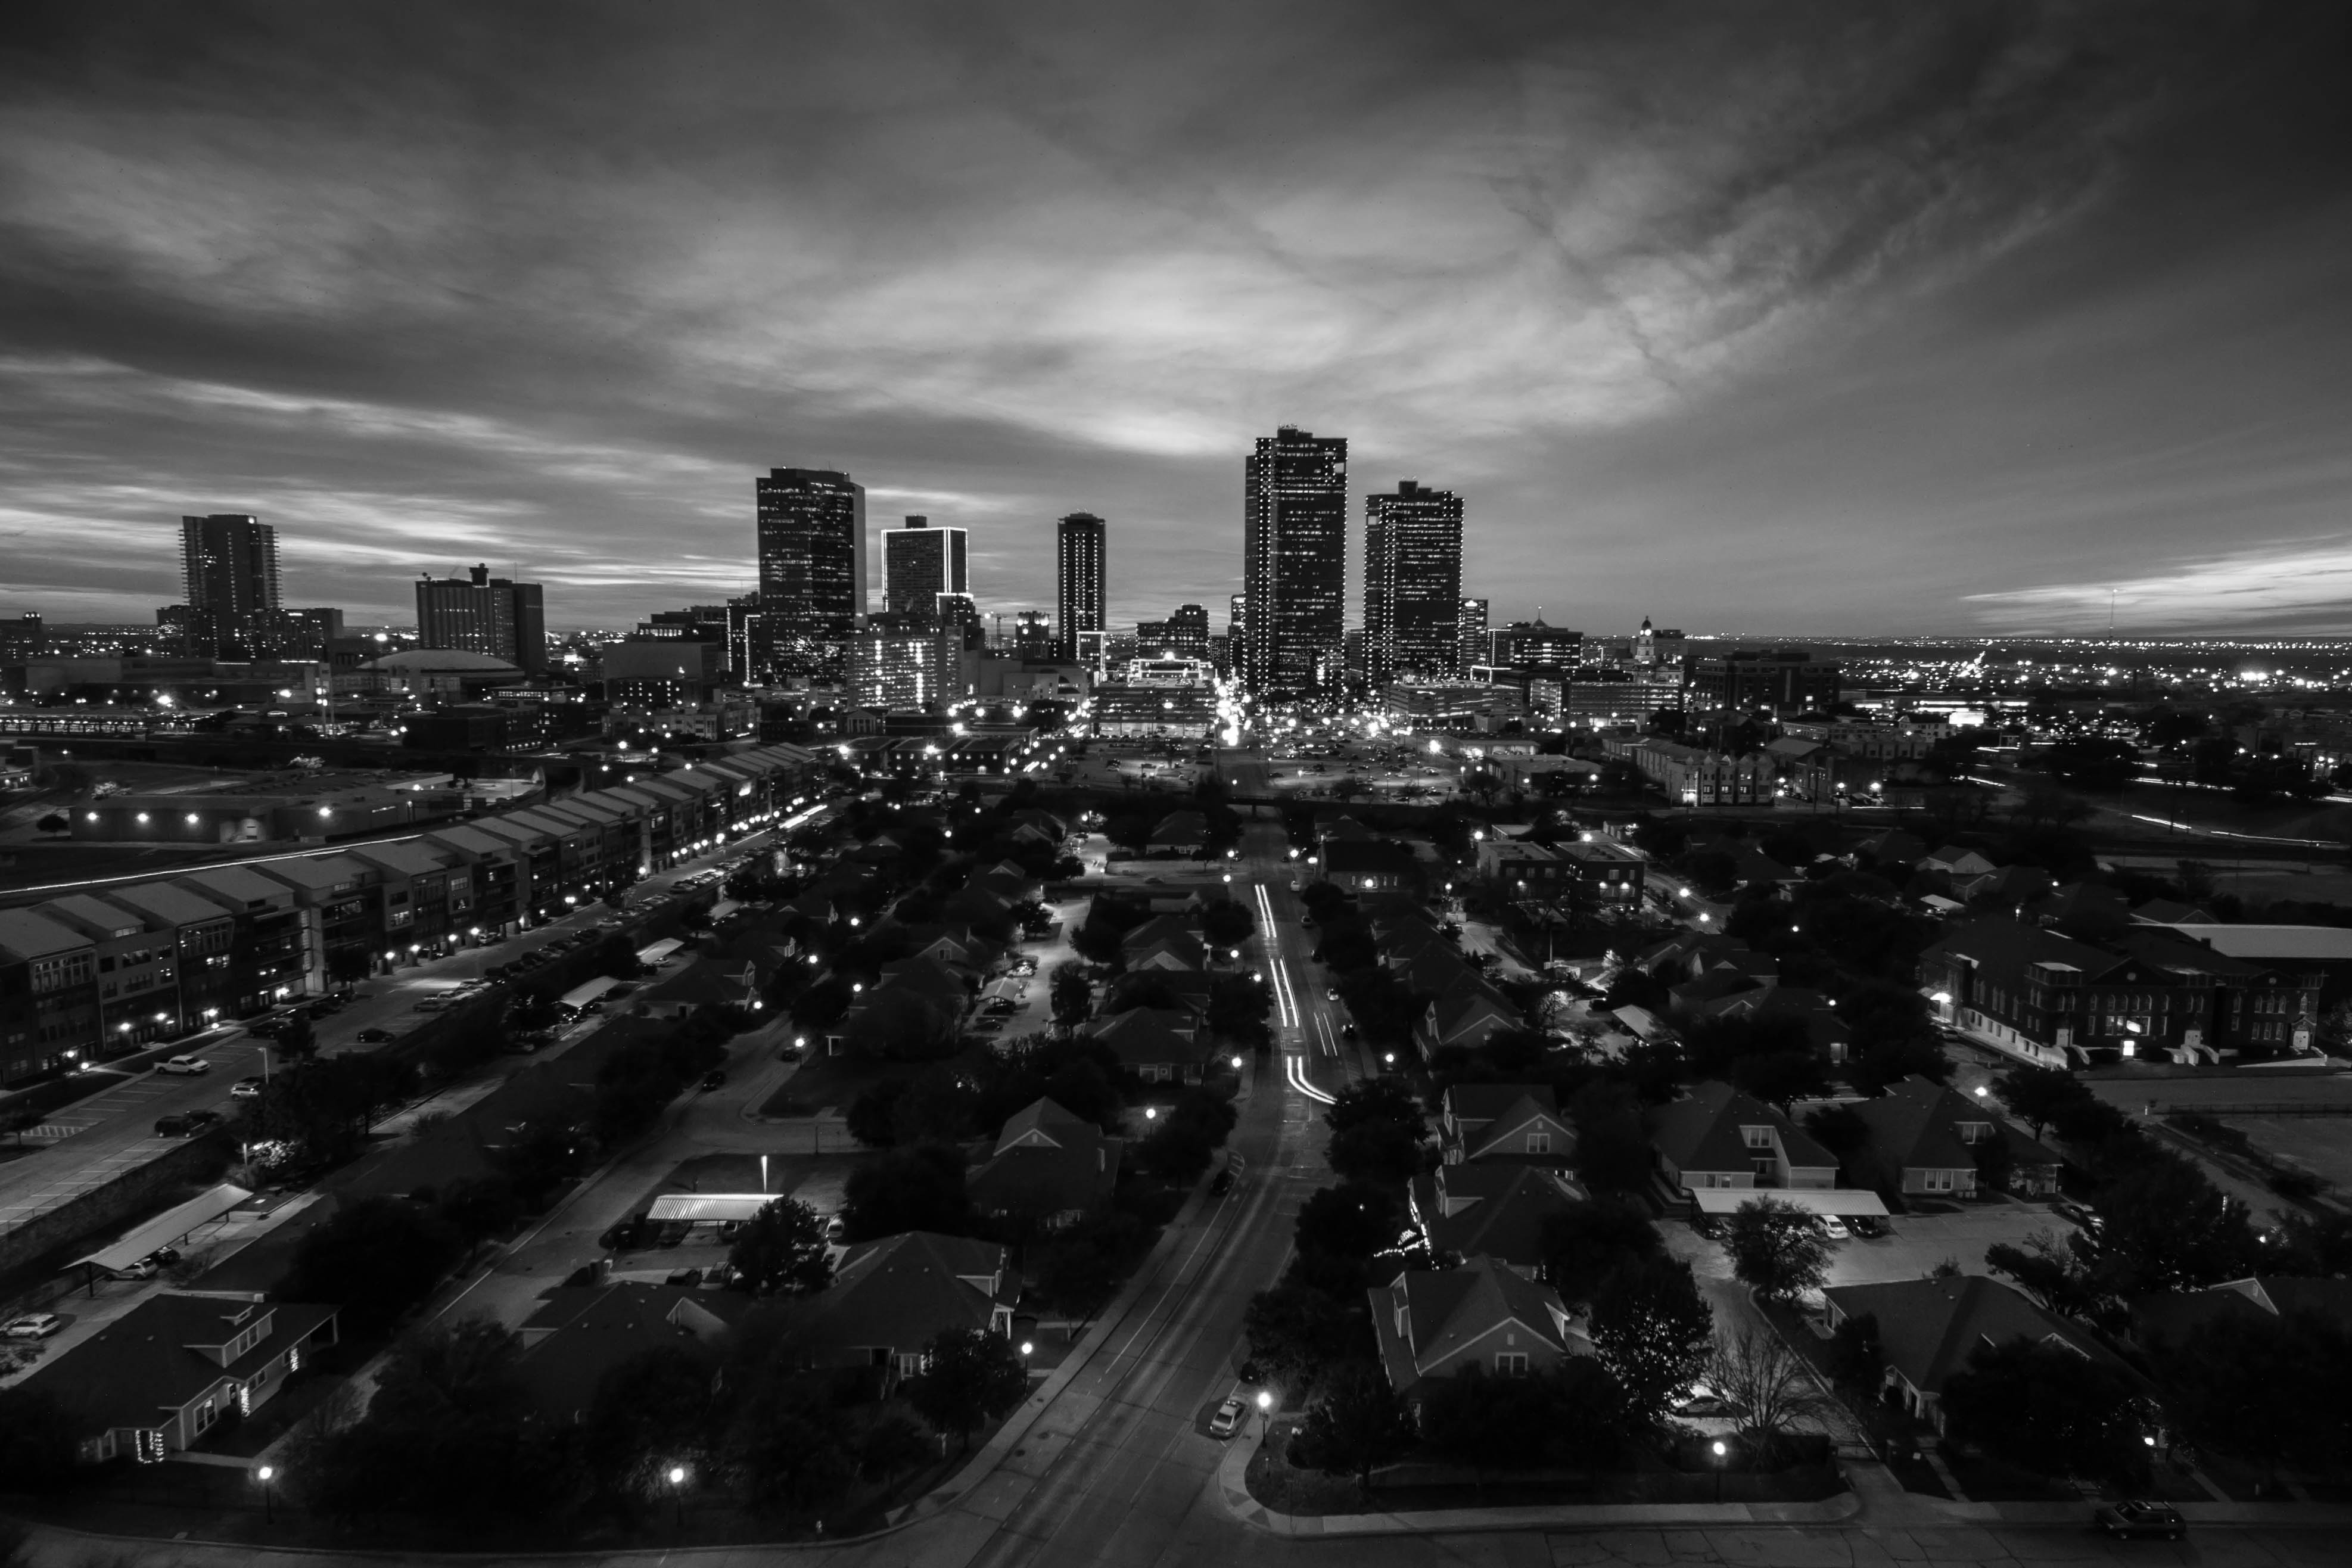
horizon, black and white, skyline, night, photography, building, city, skyscraper, urban, cityscape, downtown, dusk, darkness, black, monochrome, tower block, shape, metropolis, aerial photography, urban area, monochrome photography, residential area, human settlement, atmosphere of earth, metropolitan area